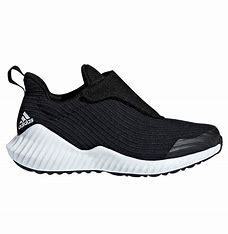
Brand: Adidas
Model: Fortarun